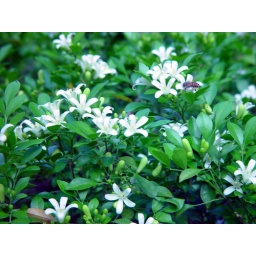
Open the white tiny flower in four seasons, because fragrant smell assail the nostrils, travel very far so name.